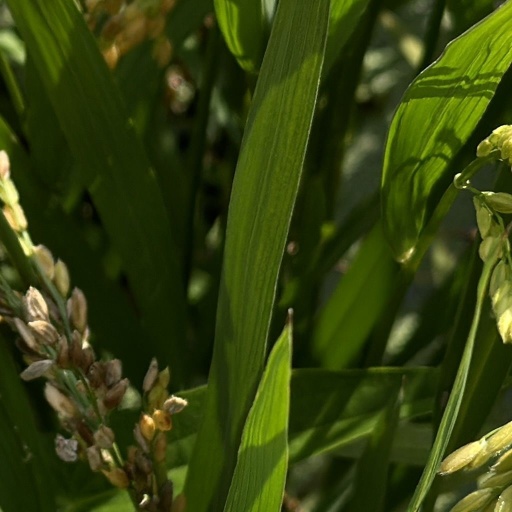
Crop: rice